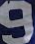
Number: 9